Peaceful Atom (Volgodonsk)

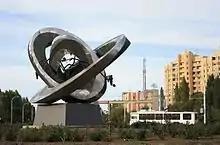

Peaceful Atom is a brass monument, which symbolizes the development of the nuclear industry and energy in Volgodonsk, Rostov Oblast, Russia. It is one of the famous symbols of the city. It was designed by sculptor Yuri Alexandrov. The monument was opened at the square front of Volgodonsk Airport in Tsimlyansk in 1981. However a few months later "Peaceful Atom" was transferred because the Chairman of the executive committee, M. Ivanitskiy, considered that the monument was too big compared with the airport terminal square and the airport building. A new place had been determined in the middle of the roundabout. It is now located at the intersection of Kurchatova and Stroiteley avenue.